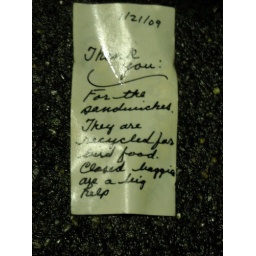
on the ground at the bus stop near the Crest theater.